Merry Xmas Everybody

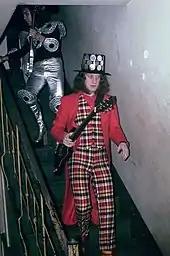
Two men walking down some stairs. In front, the man is wearing a suit, and a jacket on top. He carries a guitar. His hair comes down to his shoulders, and he has large sideburns. On his head is a top hat, covered with large coins. The man following him is wearing metallic plates on his knees, arms and shoulders, and is wearing platform shoes. He carries a guitar, and on his arms is some jewellery. He is wearing a hood of some sort on his head.

Before its release, "Merry Xmas Everybody" received about half a million advance orders. 350,000 copies were bought upon its release. It became the third song by Slade to enter the UK Singles Chart at number one in its first eligible week on 15 December 1973, the sixth number one of their career, and the fastest selling single in the UK. It also marked the first time 2 consecutive number ones had entered at that position, previous number one "I Love You Love Me Love" by Gary Glitter having also entered at number one. Polydor, Slade's record label, were forced to use their French pressing plant to keep up with the demand, and the song eventually went on to sell over one million copies, becoming the Christmas number one of 1973, beating another Christmas-themed song, "I Wish It Could Be Christmas Everyday" by Wizzard. "Merry Xmas Everybody" remained number one until mid-January, and stayed in the Top 50 for nine weeks. That it remained in the charts after Christmas caused confusion for Holder, who wondered why people continued to buy it.